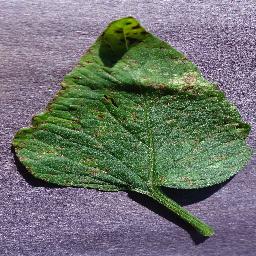
Label: Tomato___Septoria_leaf_spot